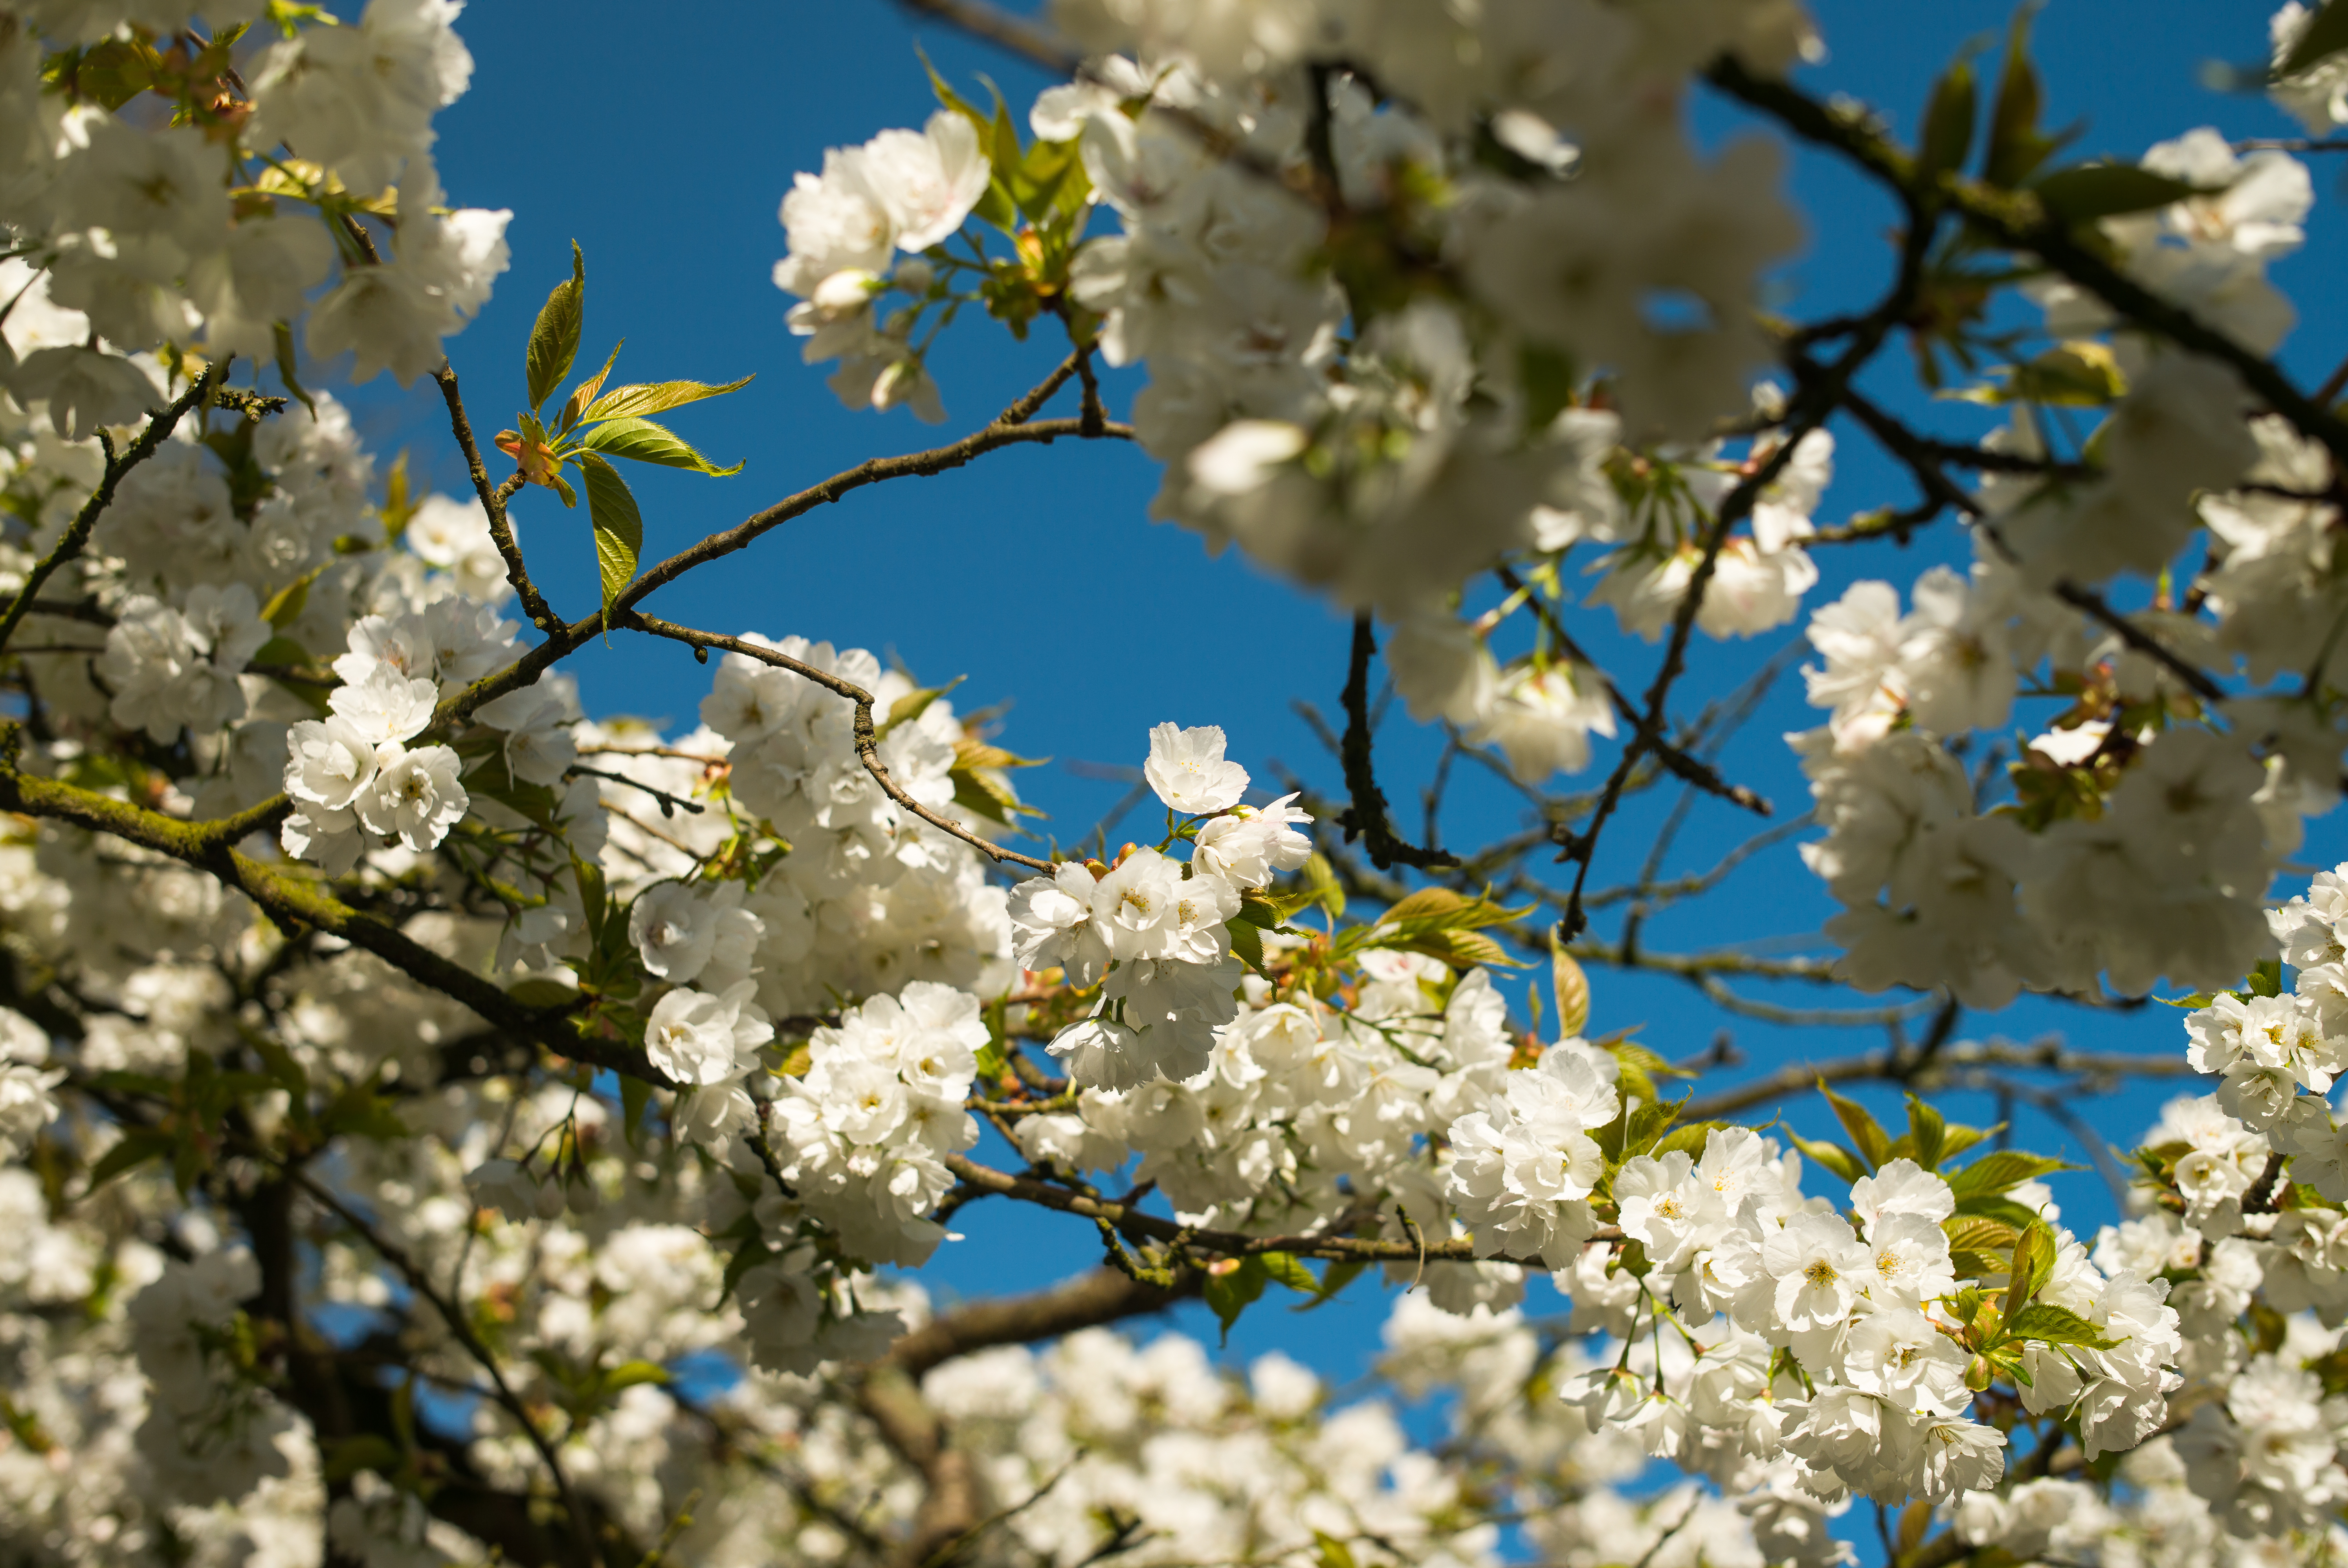
tree, nature, branch, blossom, bokeh, plant, sky, white, sunlight, flower, food, spring, produce, blue, flora, season, cherry blossom, holland, netherlands, m, dutch, blossoms, 50, leica, 240, summilux, holandsko, keukenhof, kvety, flowering plant